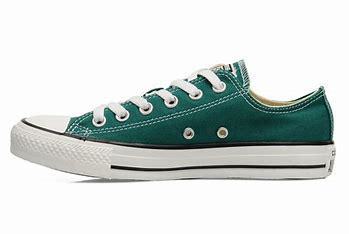
Brand: Converse
Model: Chuck Taylor All Star Ox